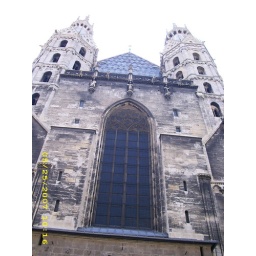
The Roman Towers of St. Stefan's Dom - Beautiful stained glass window - all this is above the 'Giant's Door'